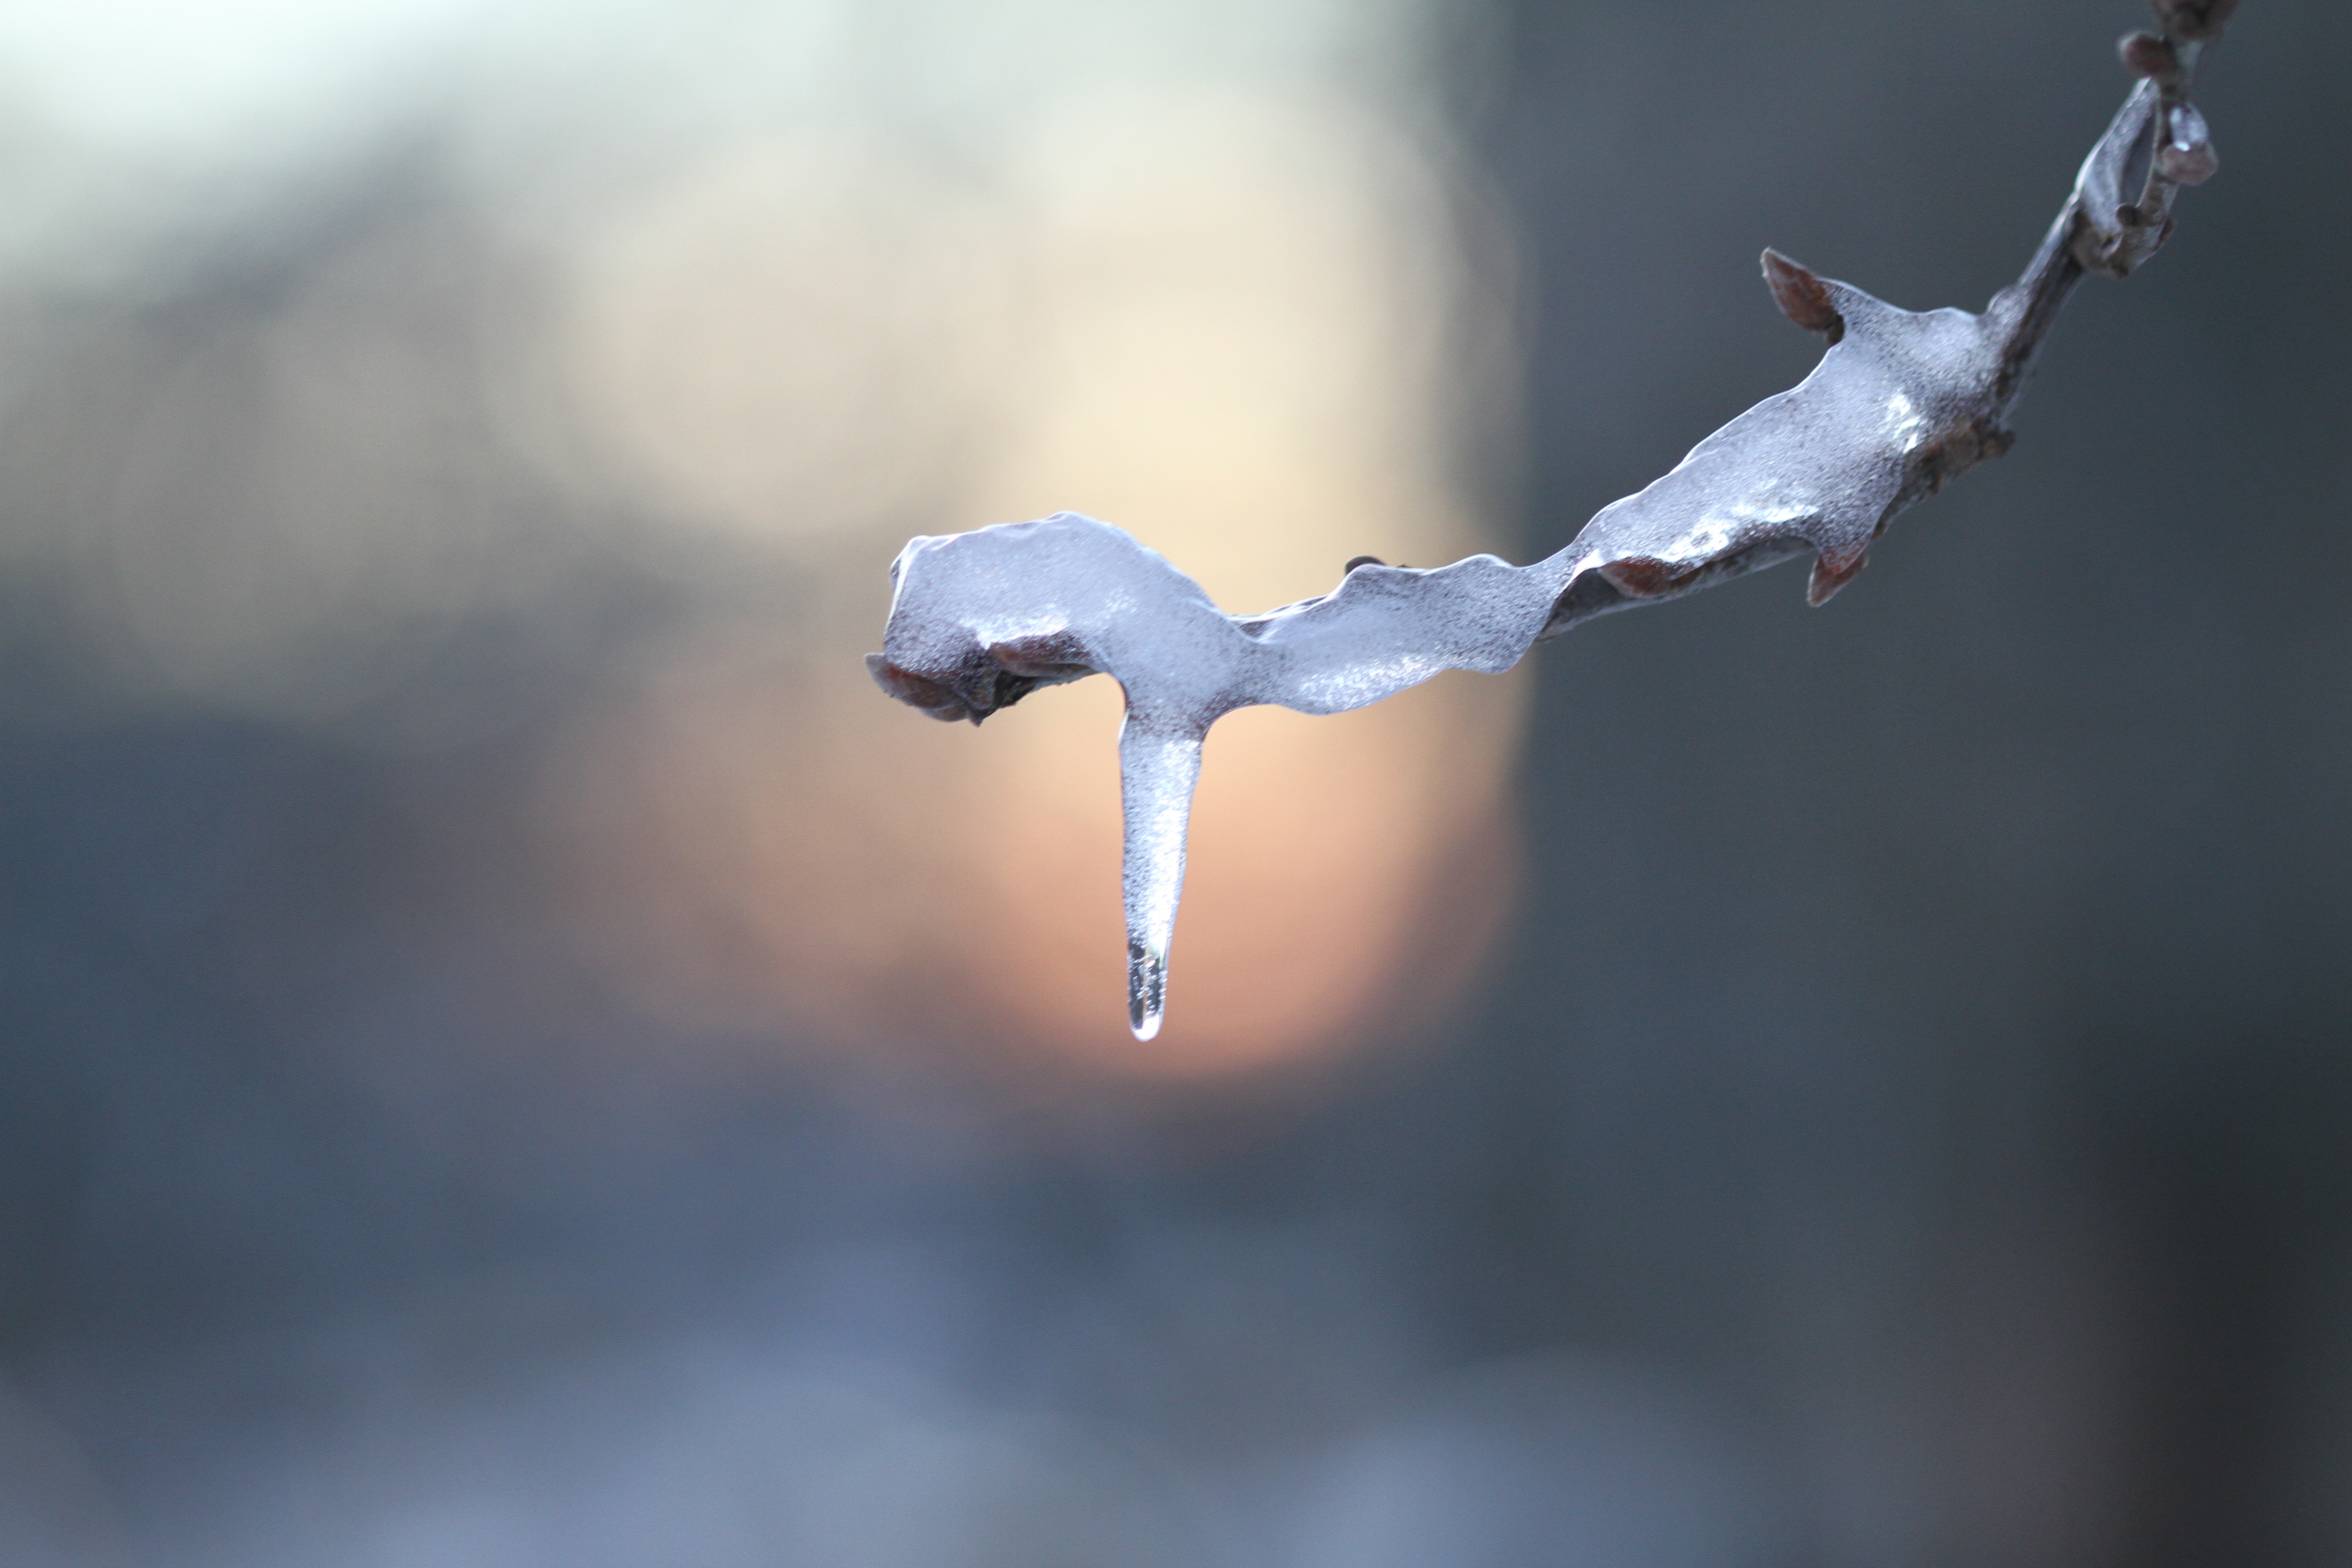
hand, water, branch, snow, winter, cloud, sky, sunlight, leaf, flower, frost, ice, reflection, blue, close up, freezing, macro photography, atmosphere of earth